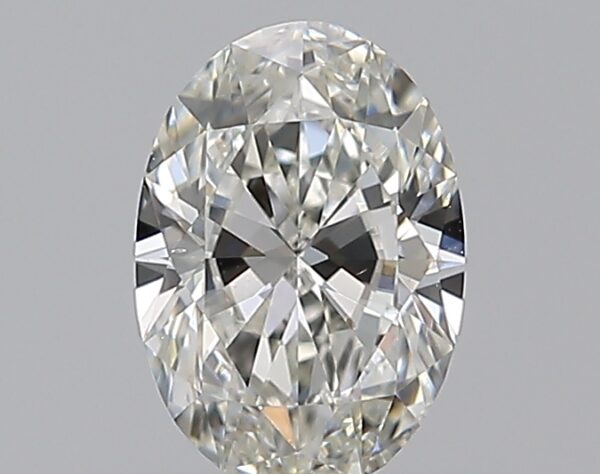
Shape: oval
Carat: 0.5
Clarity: VS2
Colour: H
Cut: EX
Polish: VG
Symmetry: VG
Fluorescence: N
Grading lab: GIA
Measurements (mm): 6.33 x 4.38 x 2.67